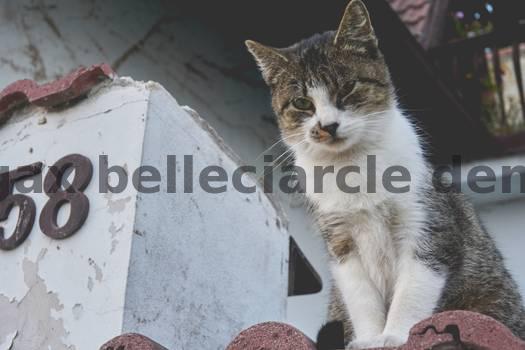
Label: Watermark